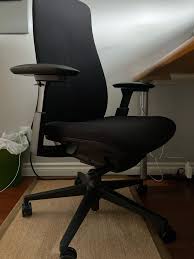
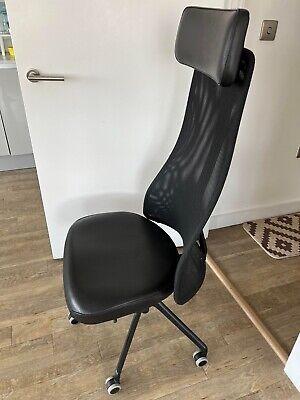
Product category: items_chair
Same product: no